Information Research Department

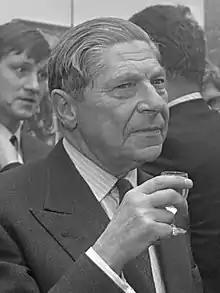
Arthur Koestler worked closely with the IRD who republished and distributed his anti-communist books free of charge. Koestler also consulted IRD agents on creating better propaganda and persuaded the British government to secretly fund left-wing anti-communist books.

Koestler enjoyed strong personal relationships with IRD agents from 1949 onwards and was supportive of the department's anti-communist goals. Koestler's relationship with the British government was so strong that he had become a de facto advisor to British propagandists, urging them to create a popular series of anti-communist left-wing literature to rival the success of the Left Book Club. In return for his services to British propaganda, the IRD assisted Koestler by purchasing thousands of copies of his book "Darkness at Noon" and distributing them throughout Germany.